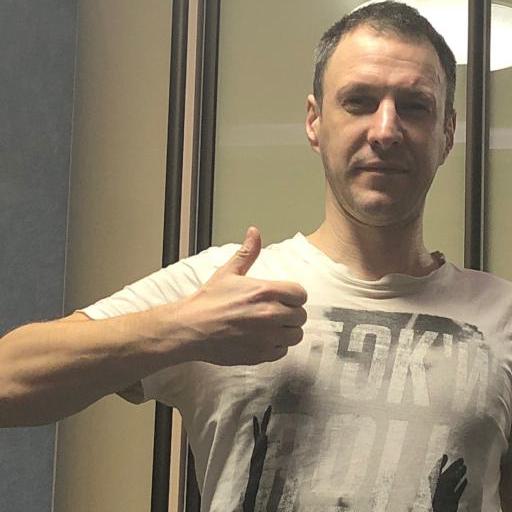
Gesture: like